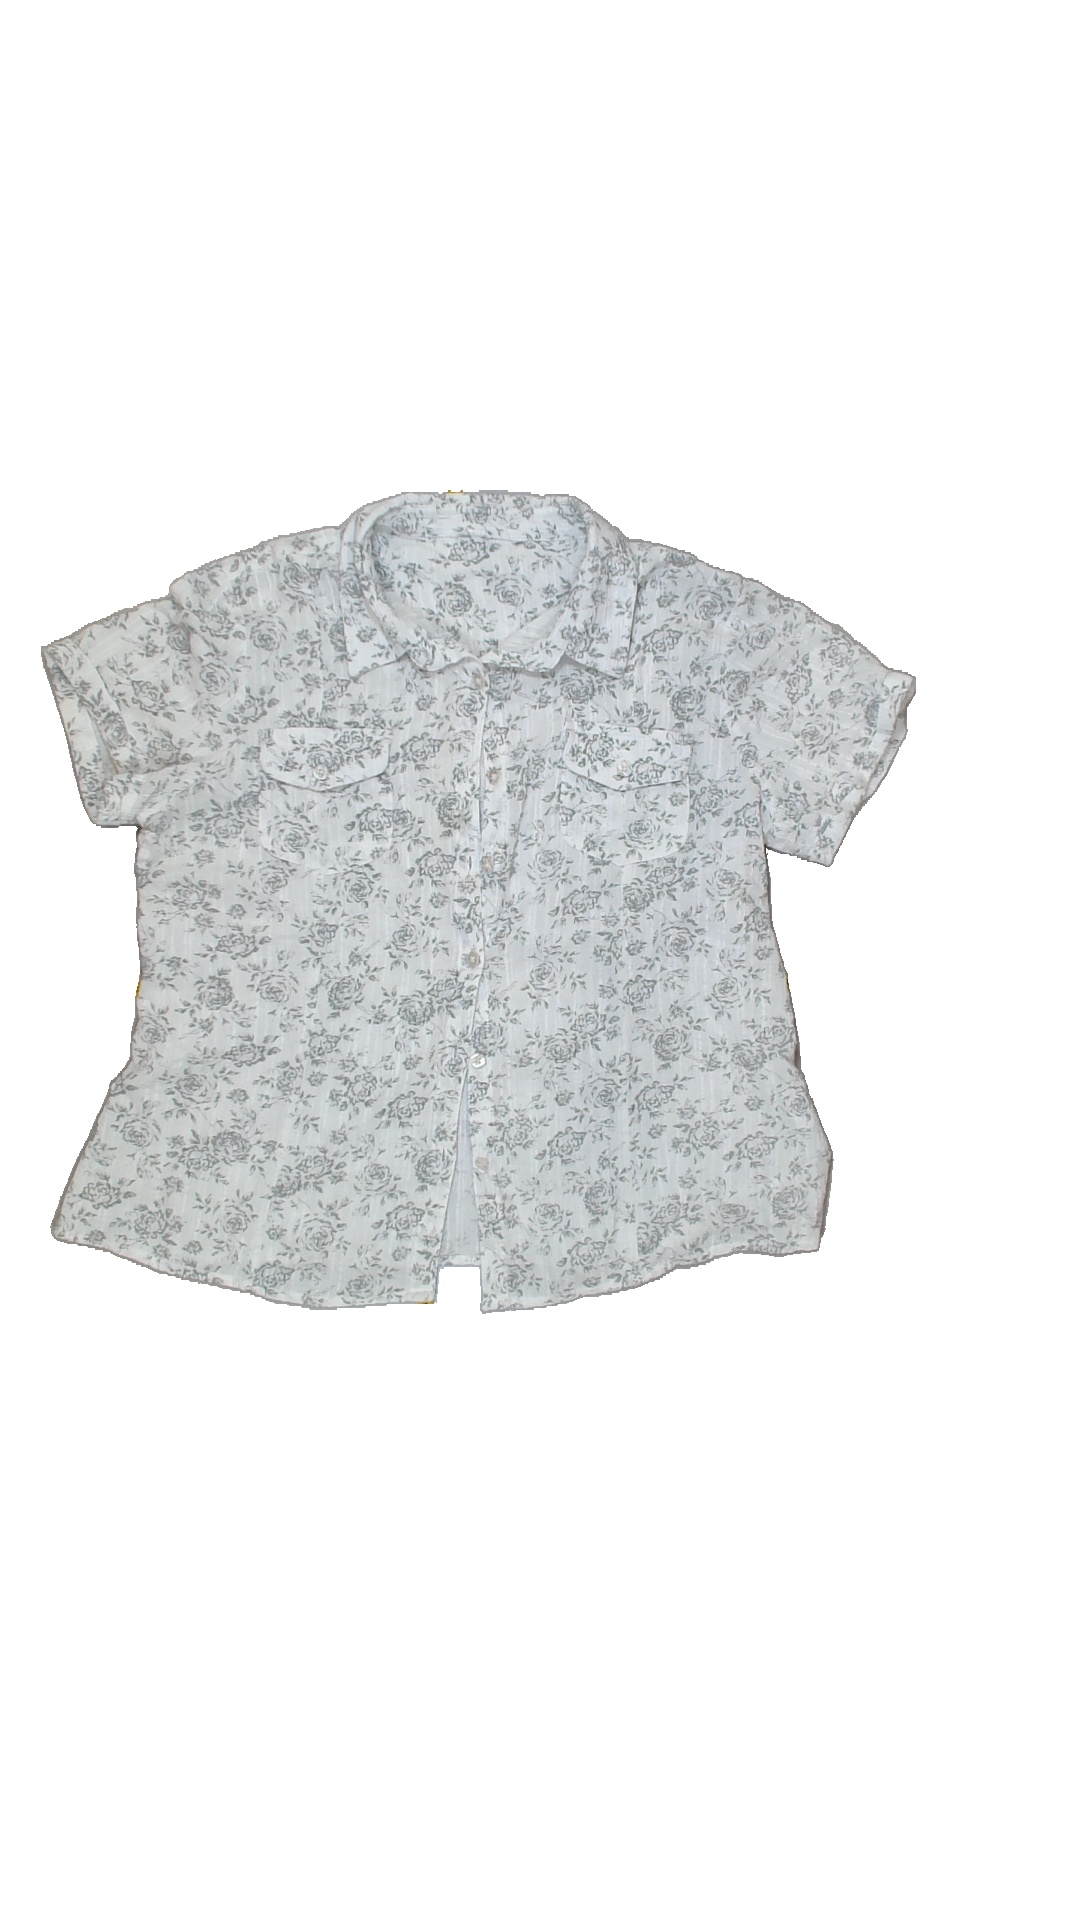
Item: Blouse (Ladies)
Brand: Not Applicable
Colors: White, Grey
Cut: Collar
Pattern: Floral print
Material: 100% Cotton
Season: All
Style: No trend
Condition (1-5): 4
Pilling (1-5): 5
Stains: No
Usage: Reuse
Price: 50-100